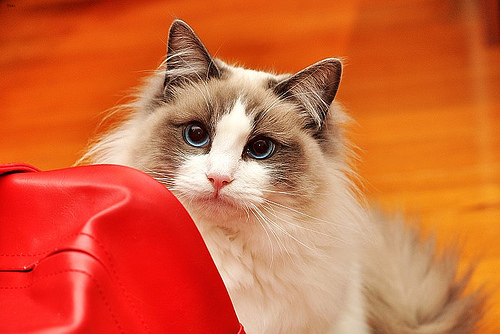
Animal: cat
Breed: ragdoll